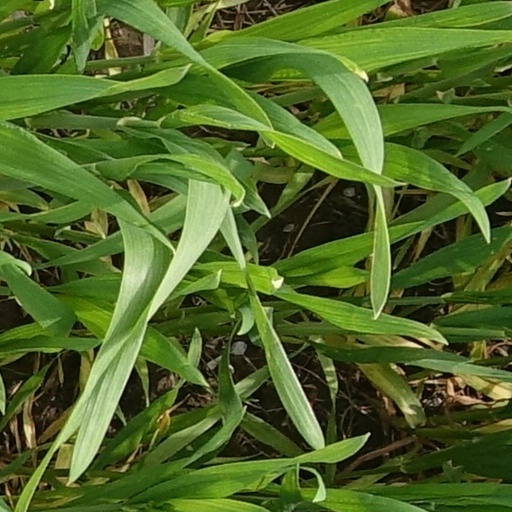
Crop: wheat